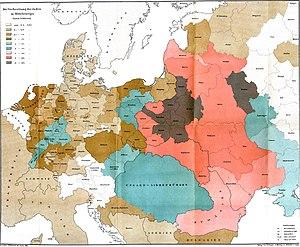
La Zone de Résidence était la région ouest de l'Empire russe frontalière avec les puissances d'Europe centrale, où les Juifs enregistrés comme tels étaient cantonnés par le pouvoir impérial jusqu'en février 1917.
Inventaire du patrimoine juif de Lorraine, classé par département et par lettre alphabétique de communes.
L’histoire des Juifs en Galicie est celle des Juifs ashkénazes originaires de Galicie, région qui s’étend aujourd’hui de la Pologne méridionale à l’Ukraine occidentale. Sa capitale était la ville de Leopolis, autrement appelée Lemberg ou Lwów: l’actuelle Lviv.
L'inventaire du patrimoine juif d'Alsace est classé par département et par lettre alphabétique de communes.
La Destruction des Juifs d'Europe est un ouvrage d'histoire écrit par l'universitaire américain Raul Hilberg.
L'histoire des Juifs d'Europe remonte à plus de 2000 ans. Ils ont connu des périodes fastes, par exemple sous les Omeyyades de Cordoue au Xᵉ siècle ou en Champagne au XIᵉ siècle quand Rachi commentant le Talmud mérite d'être qualifié de « tout premier intellectuel français » ou sous les Jagellons de Pologne au XVIᵉ siècle. Conservateurs du texte hébraïque de la Bible, ils ont joué un grand rôle culturel et économique tout au long de l'histoire mais ont connu des persécutions et des accusations calomnieuses en Europe occidentale au Moyen Âge puis ont été expulsés d'Angleterre, de France et enfin d'Espagne. L'émancipation des Juifs lors de la Révolution française leur permet d'accéder à la pleine citoyenneté dans de nombreux pays européens au XIXᵉ siècle et le judaïsme se fractionne alors en multiples courants des plus orthodoxes aux plus assimilés.
L'appellation Ashkénazes \aʃ.ke.naz\, Ashkenazes ou Ashkenazim désigne les Juifs d'Europe centrale et orientale. Ils constituent avec les Séfarades et les Mizrahim l'un des principaux groupes ethniques juifs.